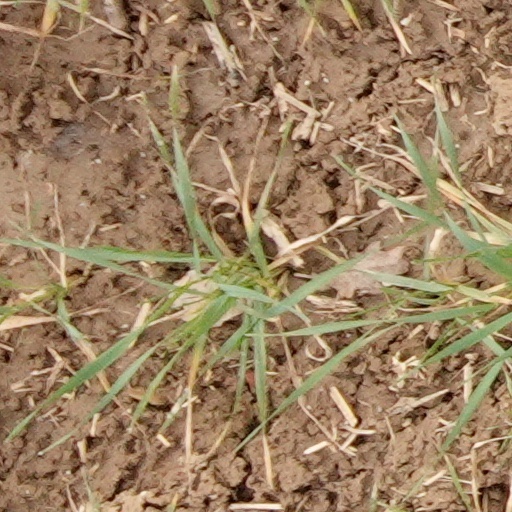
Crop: wheat